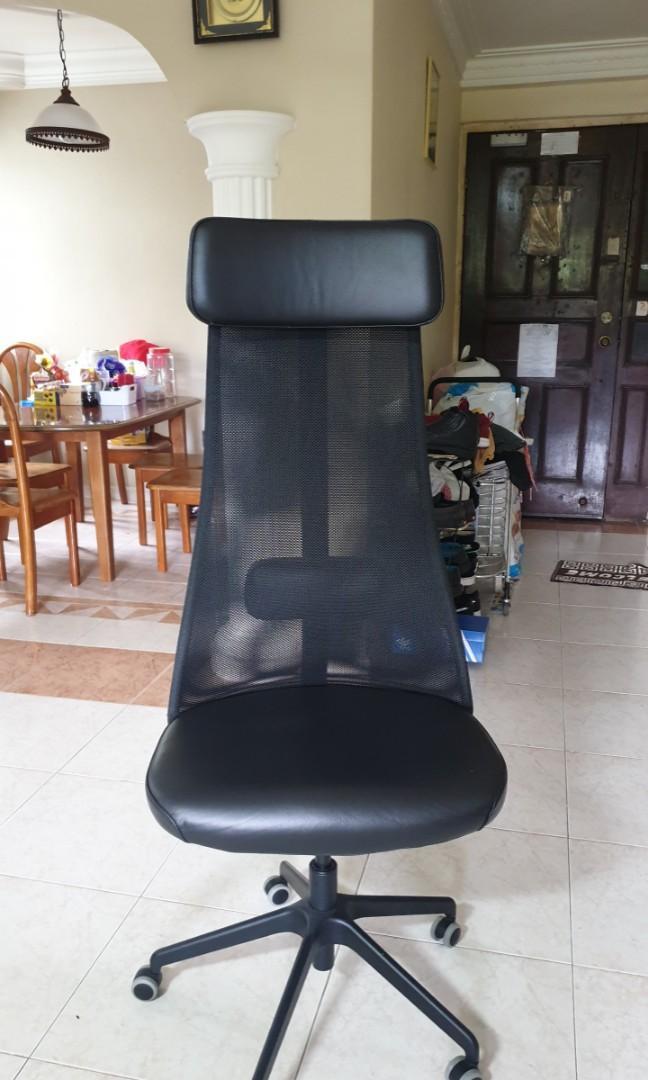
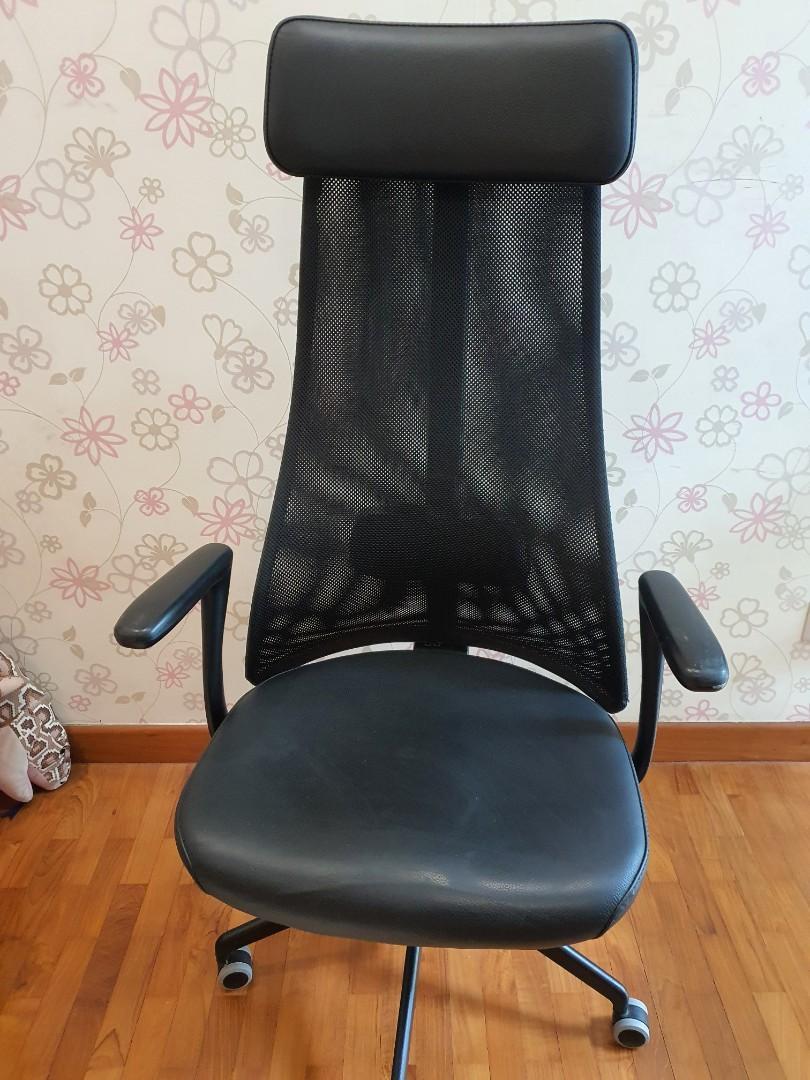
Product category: items_chair
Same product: yes